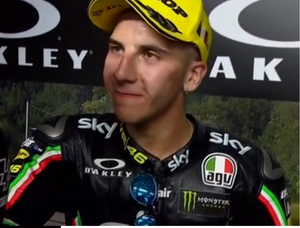
Andrea Migno, né le 10 janvier 1996 à Cattolica, est un pilote de vitesse moto italien.